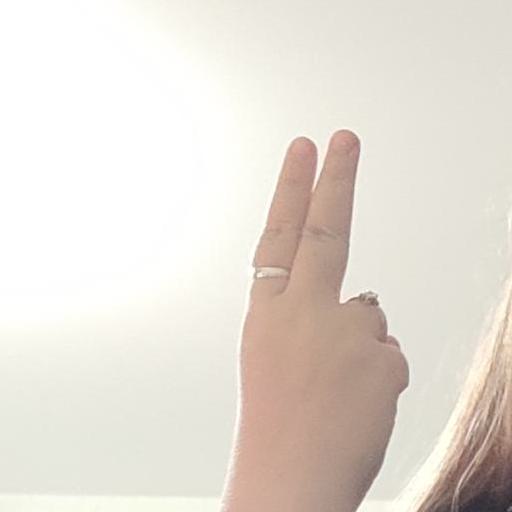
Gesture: two_up_inverted